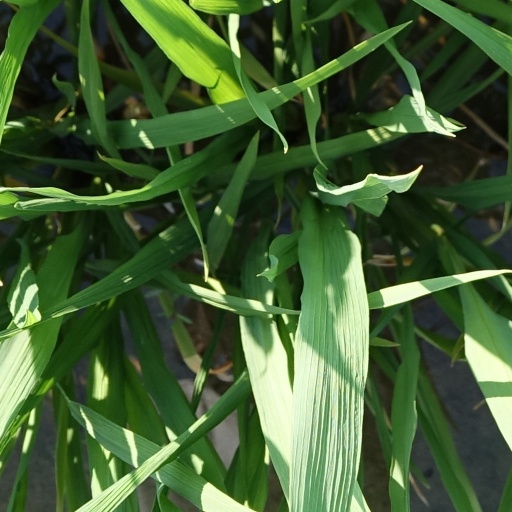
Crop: rice